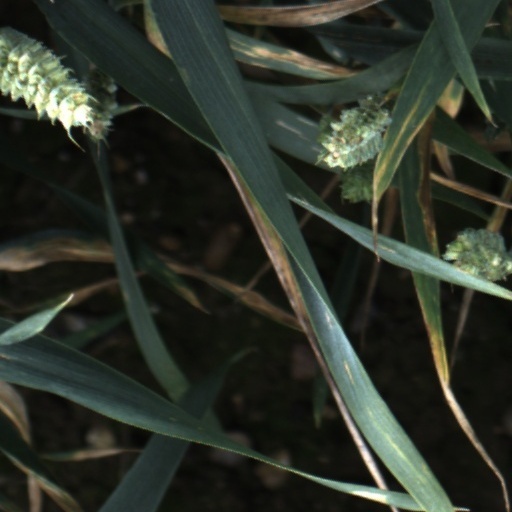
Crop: wheat